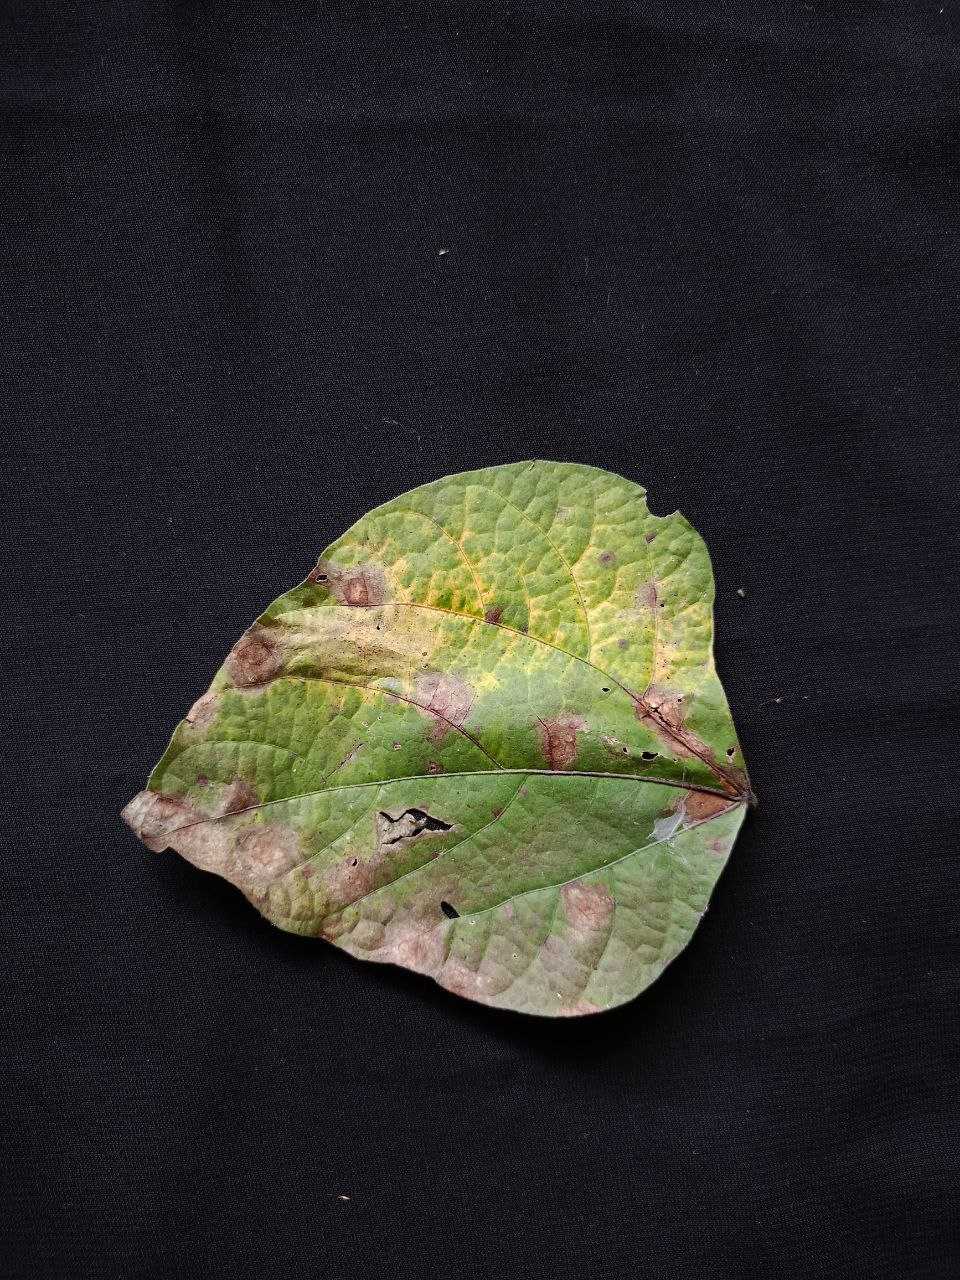
Crop: bean
Leaf condition: Blight